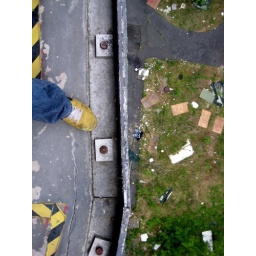
yellow shoes high above the ground